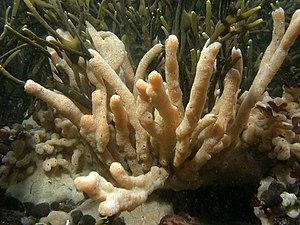
On appelle couramment mare résiduelle les petites mares d'eau stagnante formés dans des cavités rocheuses ou vaseuses après le passage d'une marée. Ce phénomène se retrouve largement dans les littoraux des zones côtières des mers tempérées mais l'on peut le retrouver, bien que moins couramment, sur les côtes des mers chaudes et des grandes étendues d'eau douce.